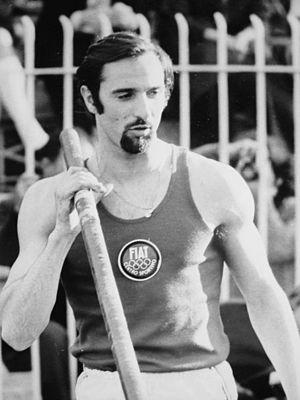
Renato Dionisi est un athlète italien, spécialiste du saut à la perche.